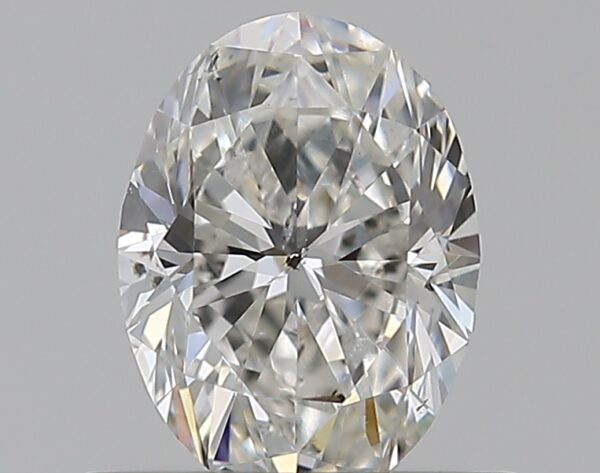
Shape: oval
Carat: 0.51
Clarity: SI1
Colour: G
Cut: EX
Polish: EX
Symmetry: VG
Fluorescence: N
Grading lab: GIA
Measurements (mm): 6.01 x 4.45 x 2.84